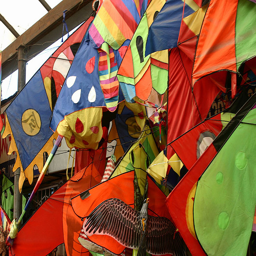
A display showing off many colorful kites for sale.
A roadside shop puts many colorful kites on display.
Many colorful kites of different types hanging from lines.
Colorful flags hanging lined up in a row.
Different style kites hanging next to each other.